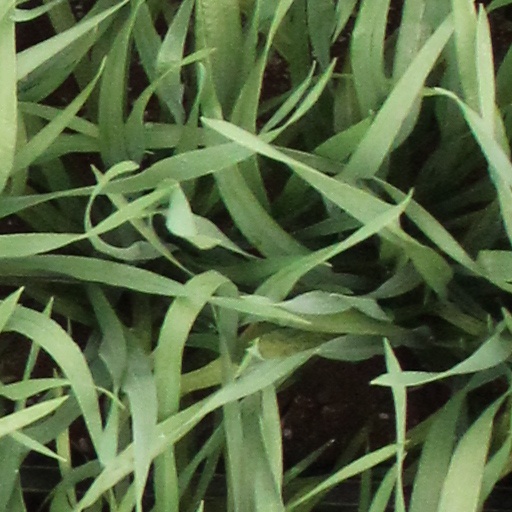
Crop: wheat